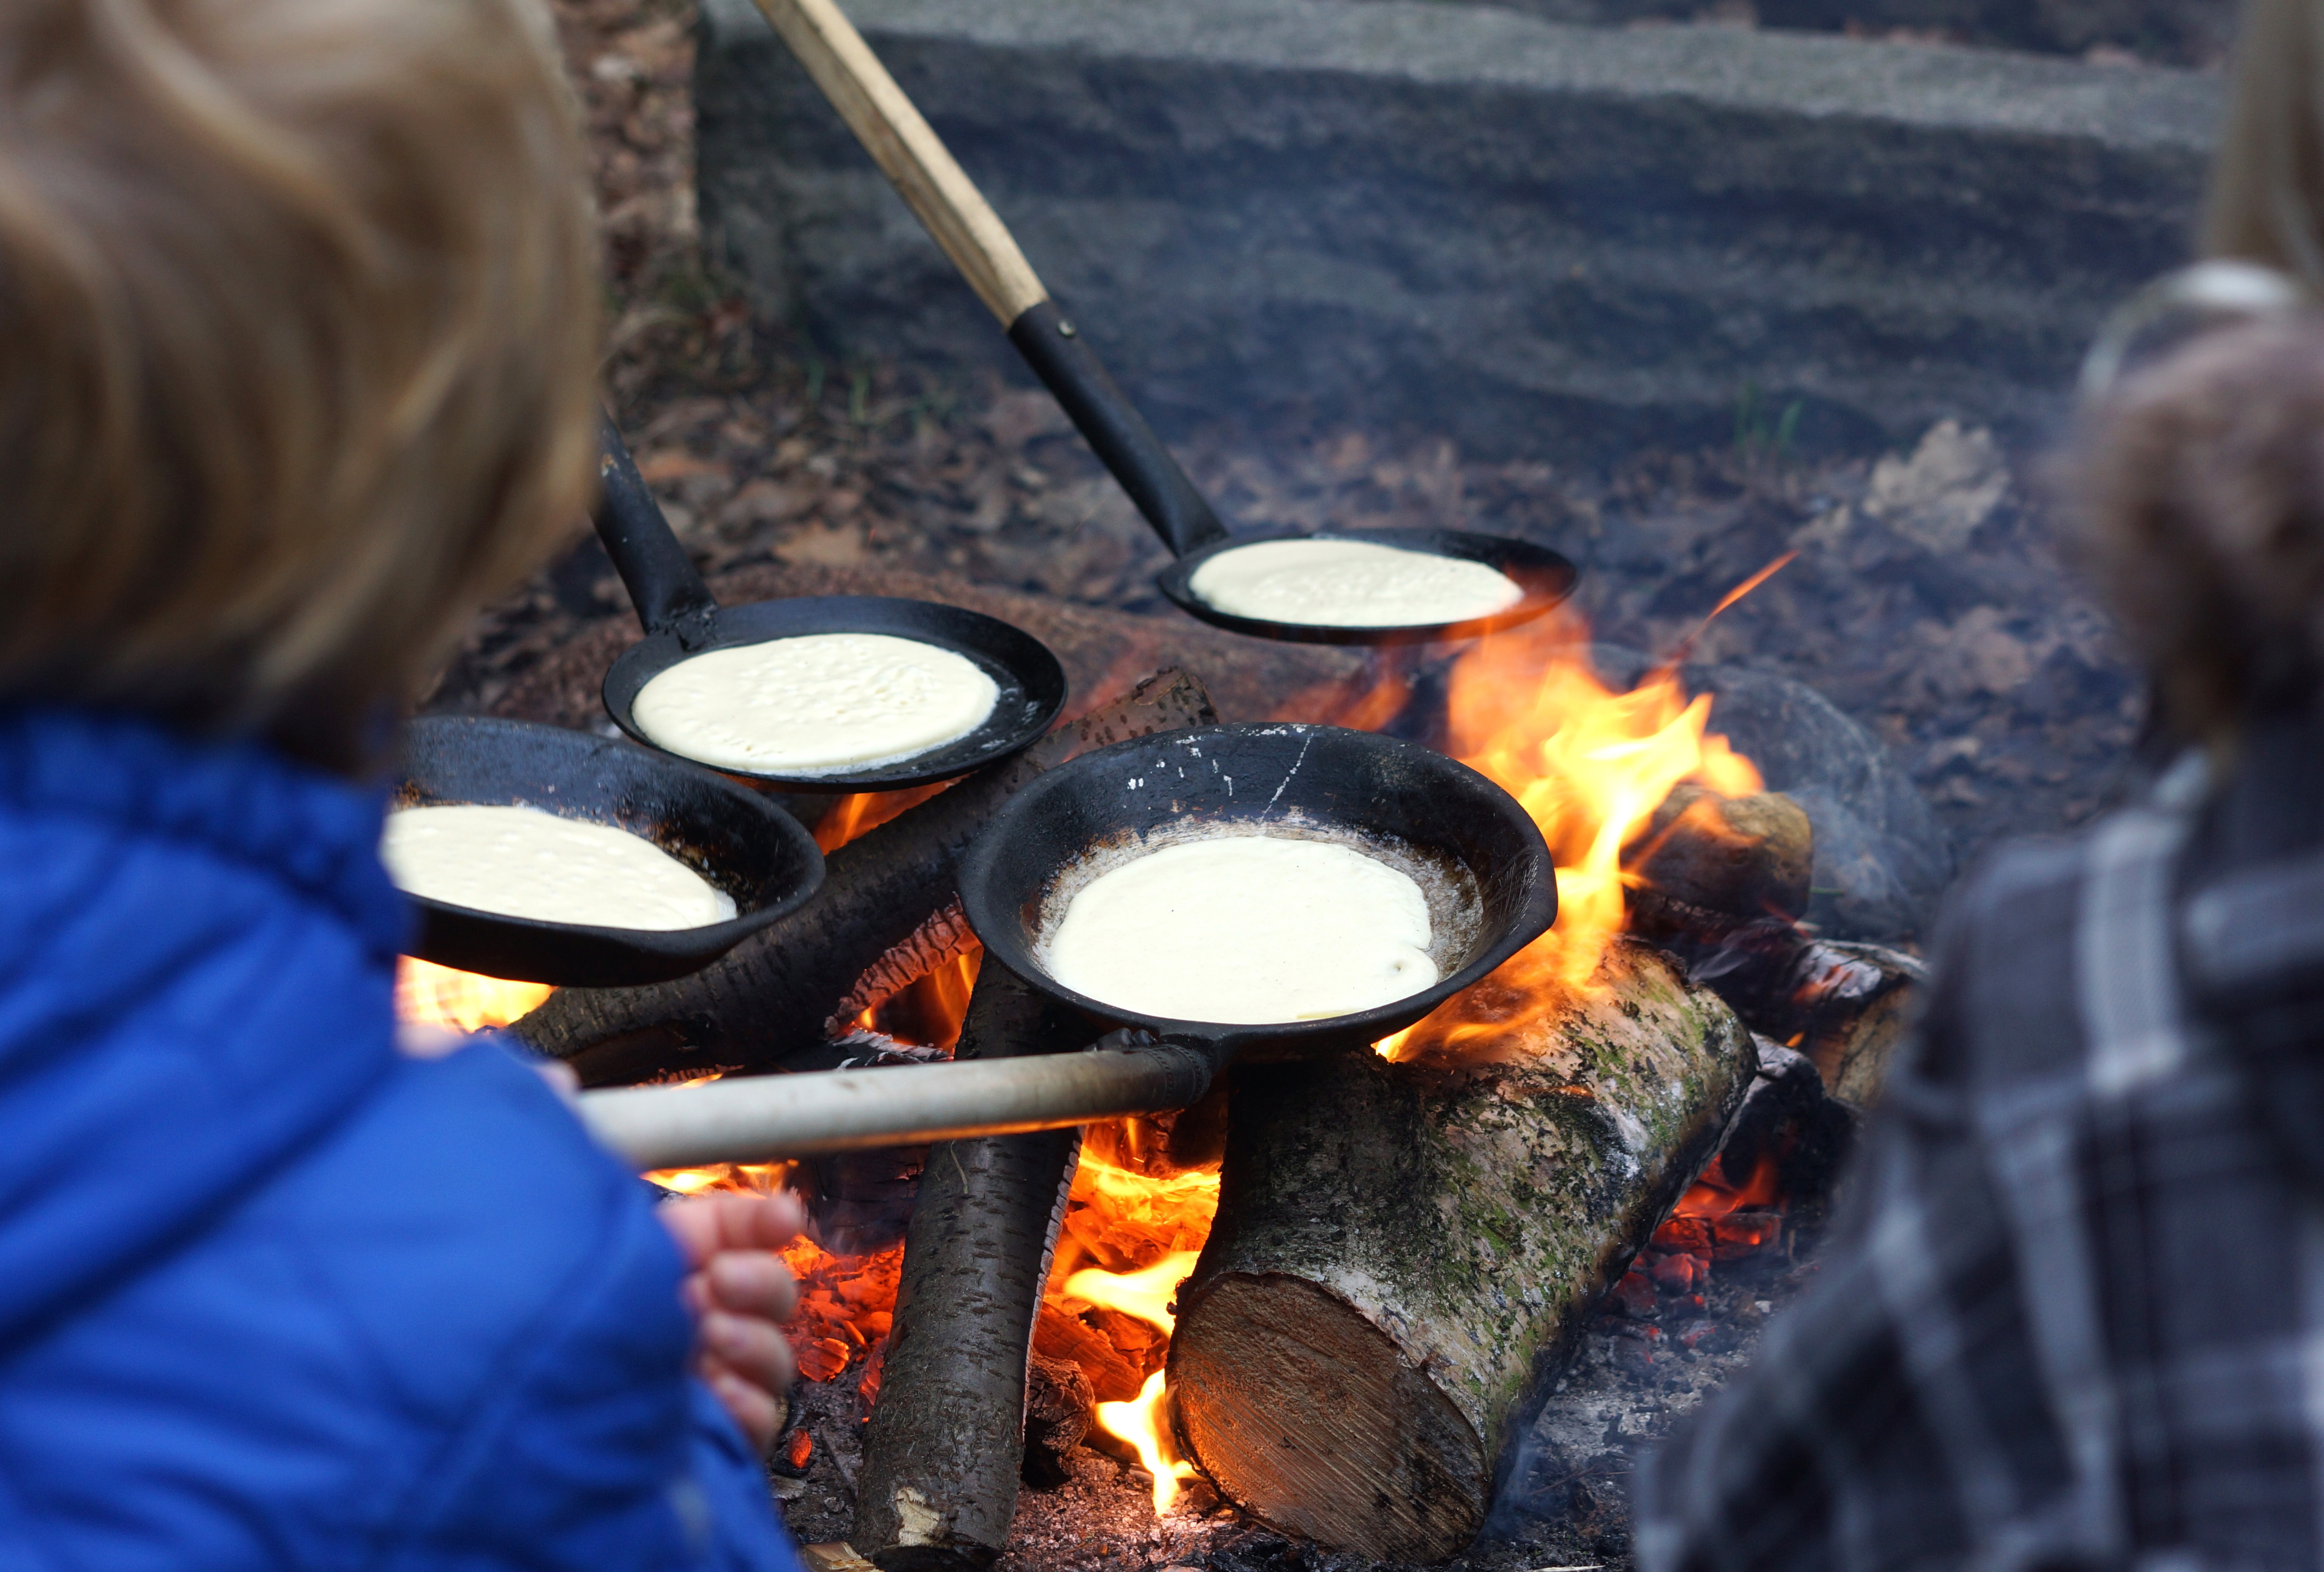
recreation, dish, food, fire, campfire, meat, barbecue, cuisine, bonfire, grilling, pancakes, animal source foods, cookware and bakeware